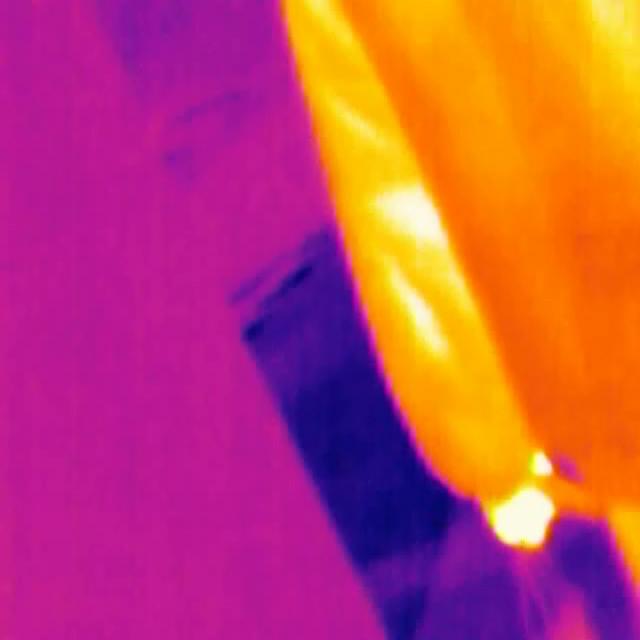
Detected objects:
label: person